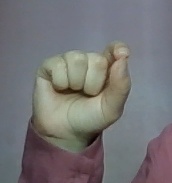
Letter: fa